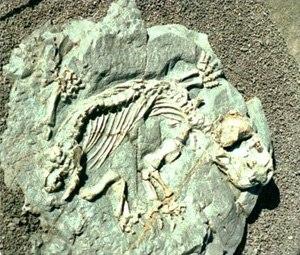
Diictodon est un genre éteint de thérapsides dicynodontes de la fin du Permien, ayant vécu il y a 255 millions d'années.